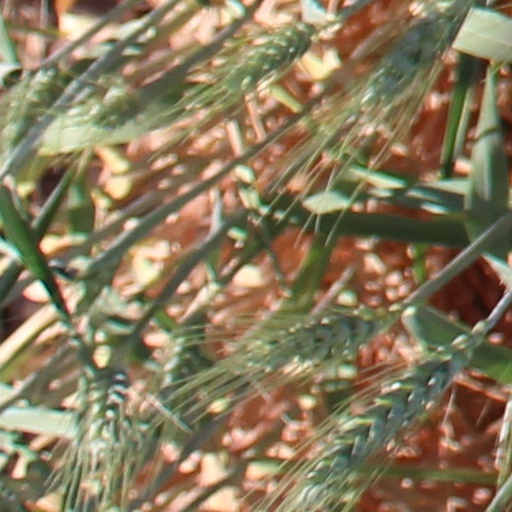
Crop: wheat